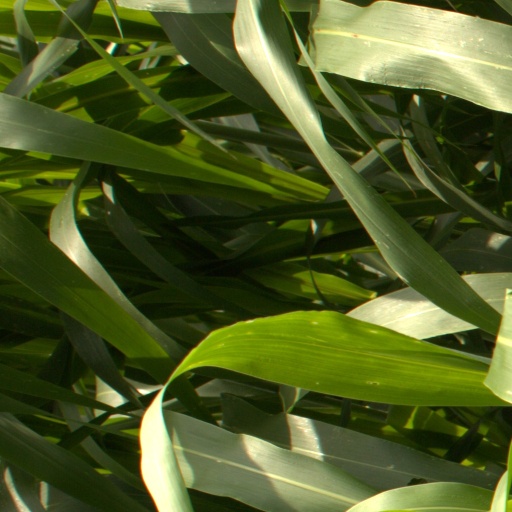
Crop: sorghum